Chloe Brennan

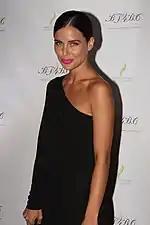
Chloe develops a crush on her brother's partner Elly Conway, played by Jodi Anasta ("pictured"), leading to exploration of her bisexuality.

Towards the end of 2018, producers decided to explore Chloe's bisexuality and began a "long-term story of unrequited love" as Chloe develops a crush on Elly, her friend and Mark's girlfriend. After Elly loses her job at the local high school, she confides in Chloe about her feelings of loss and devastation. In an effort to cheer Elly up, Chloe arranges for them to spend a fun afternoon at home together. As they drink wine and discuss their recent problems, they admit how much they care for one another and Chloe kisses Elly. Anasta said that for Elly the kiss is "very unexpected" and "obviously awkward", as she is in a relationship with Chloe's brother. Anasta supported her character's decision not to tell Mark, saying "She doesn't tell Mark because she doesn't want it to ruin their relationship, and she also wants to protect Chloe. I think she's doing the right thing, as she doesn't want to mess with that family dynamic."